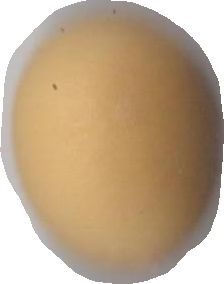
Variety: Grobogan